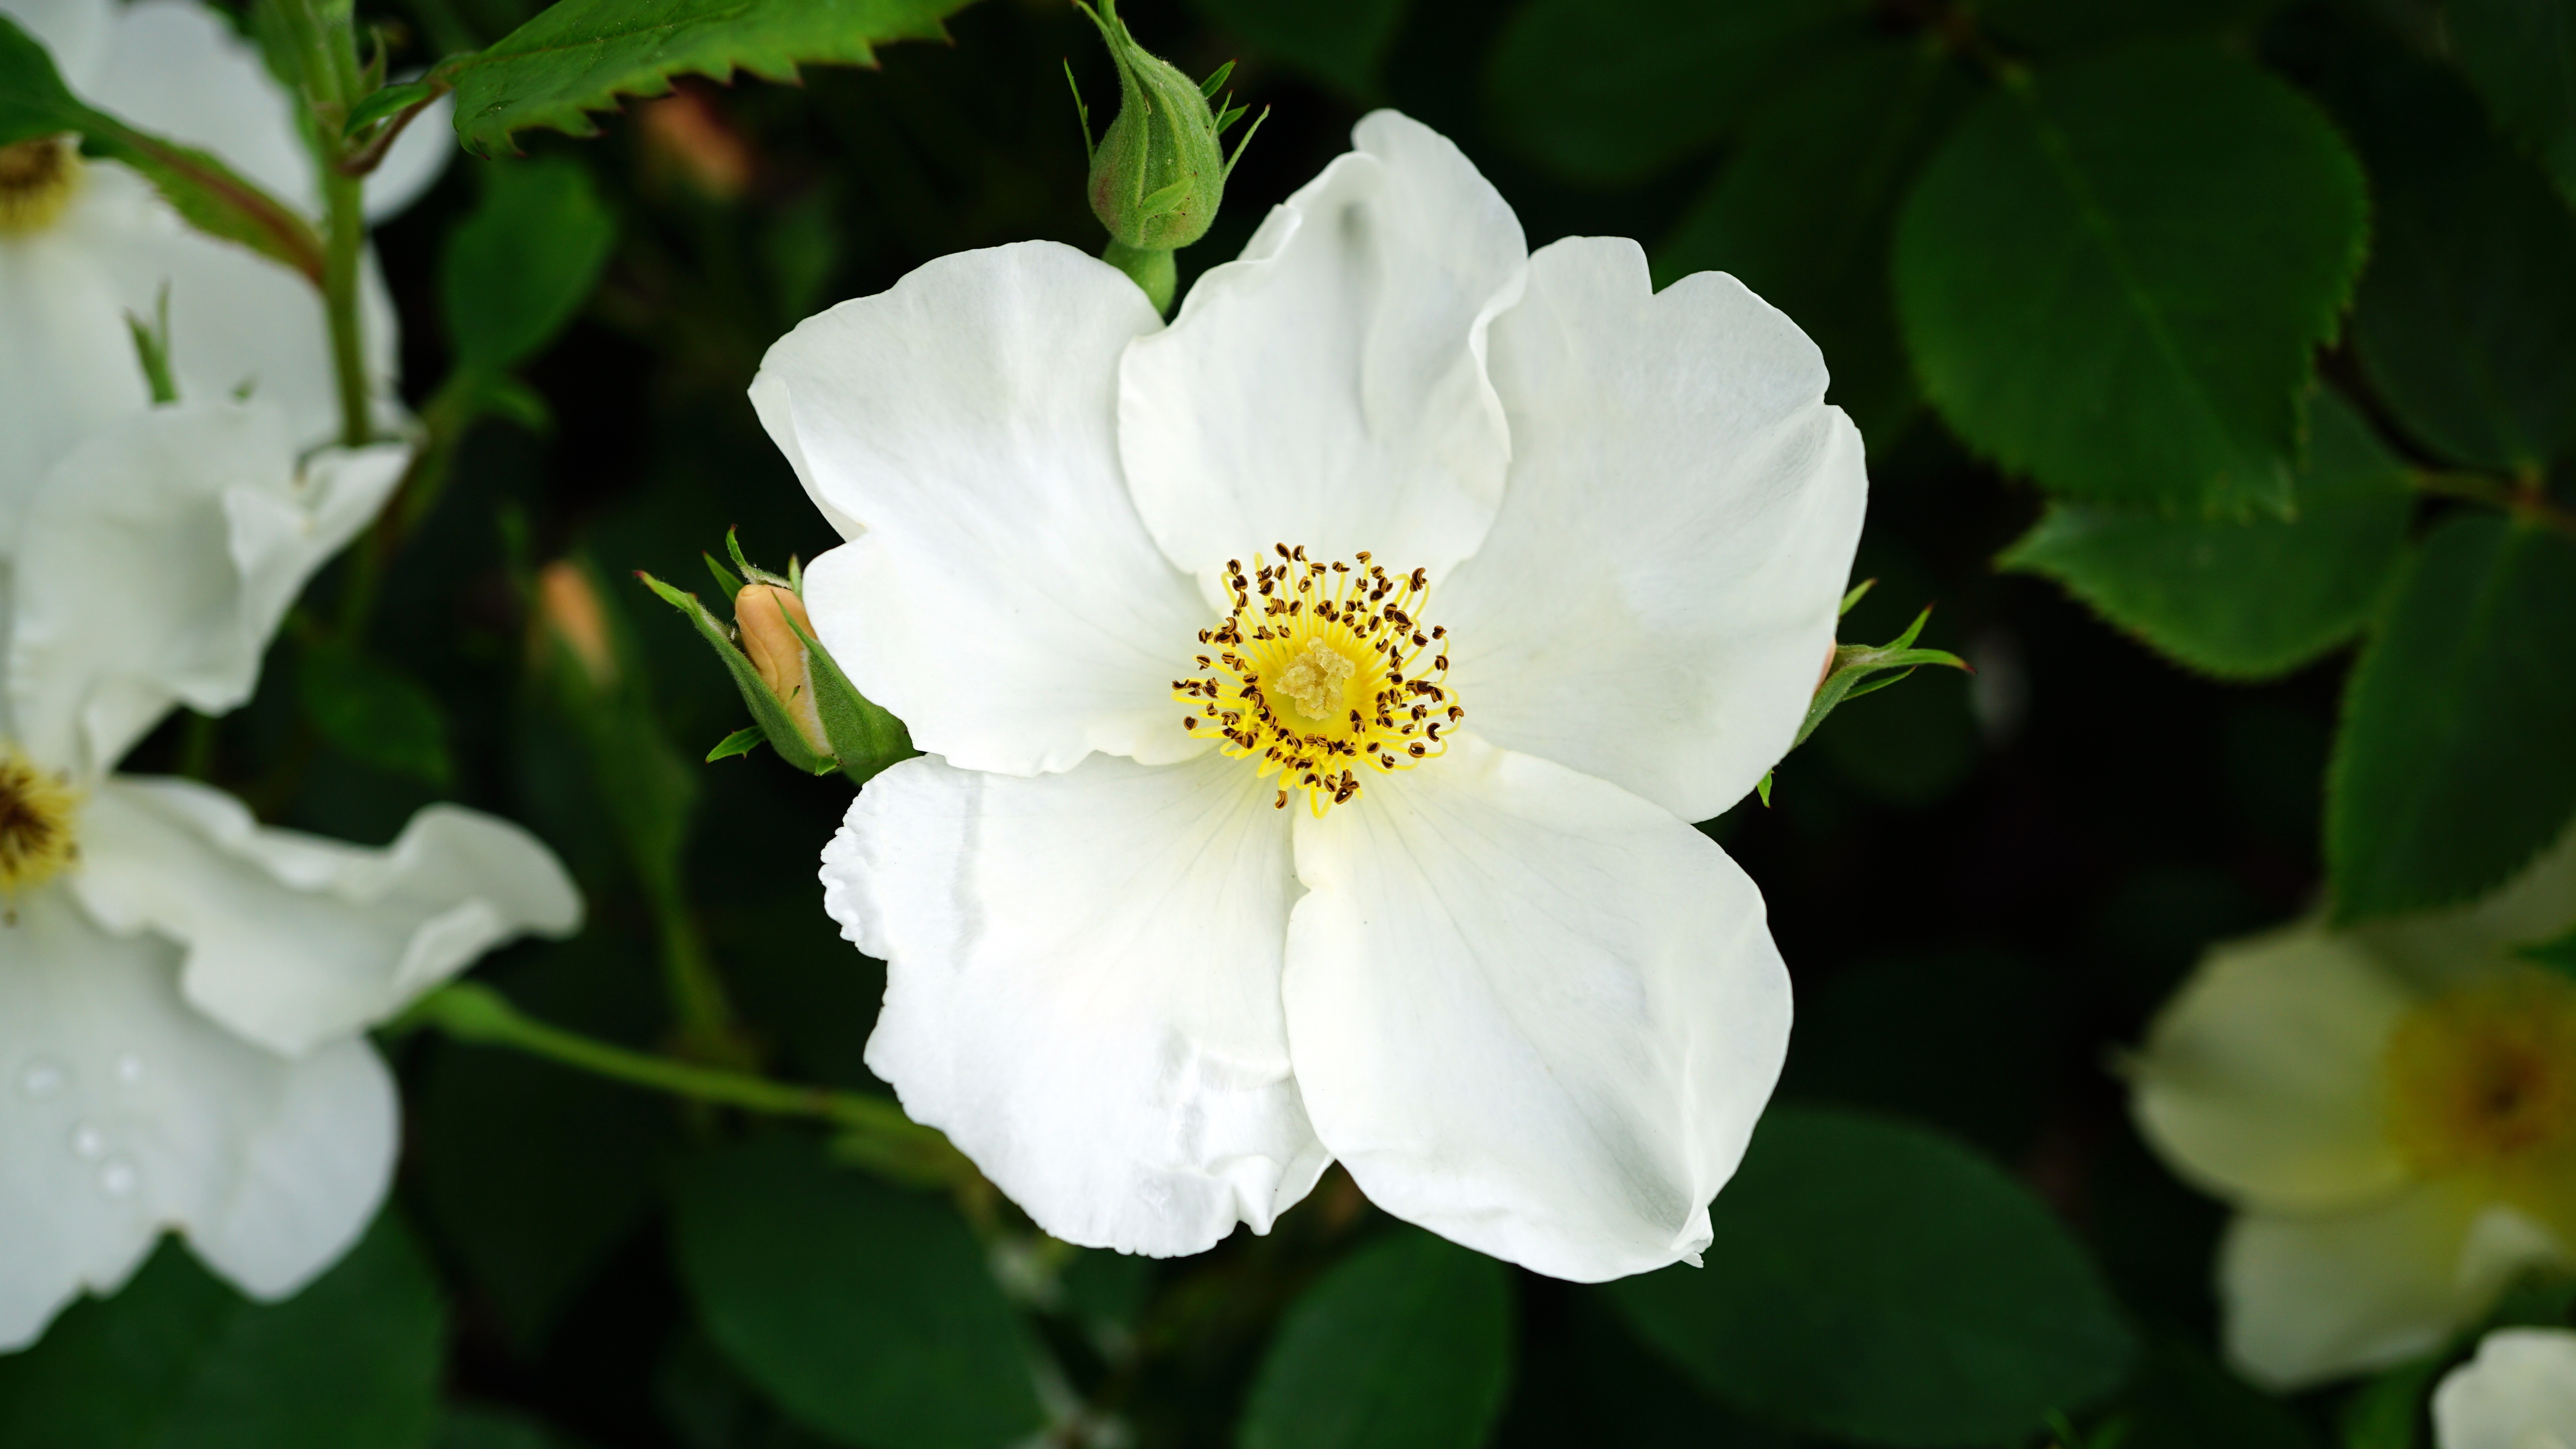
nature, blossom, plant, white, flower, petal, bloom, summer, floral, rose, green, color, natural, fresh, botany, blooming, colorful, yellow, garden, close, flora, wildflower, shrub, bright, vibrant, macro photography, jasmine, flowering plant, rose family, burnet rose, land plant, multiflora rose